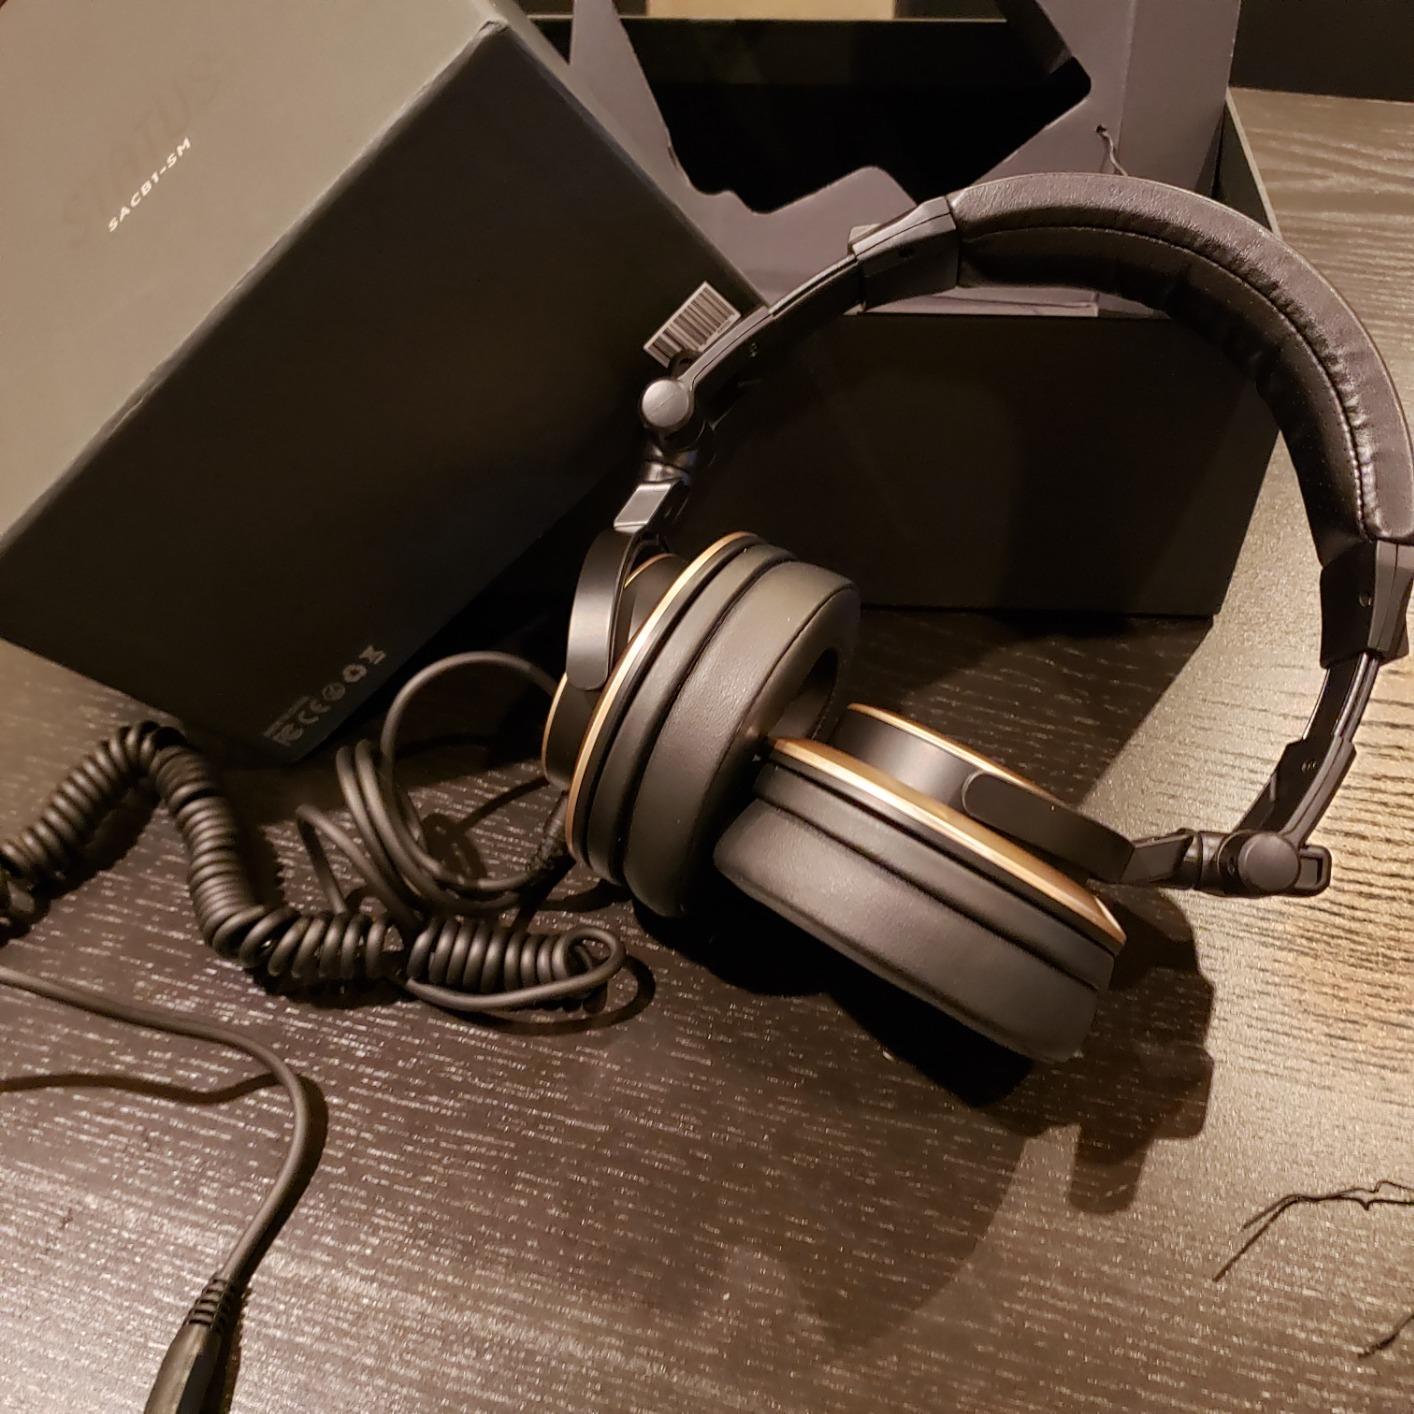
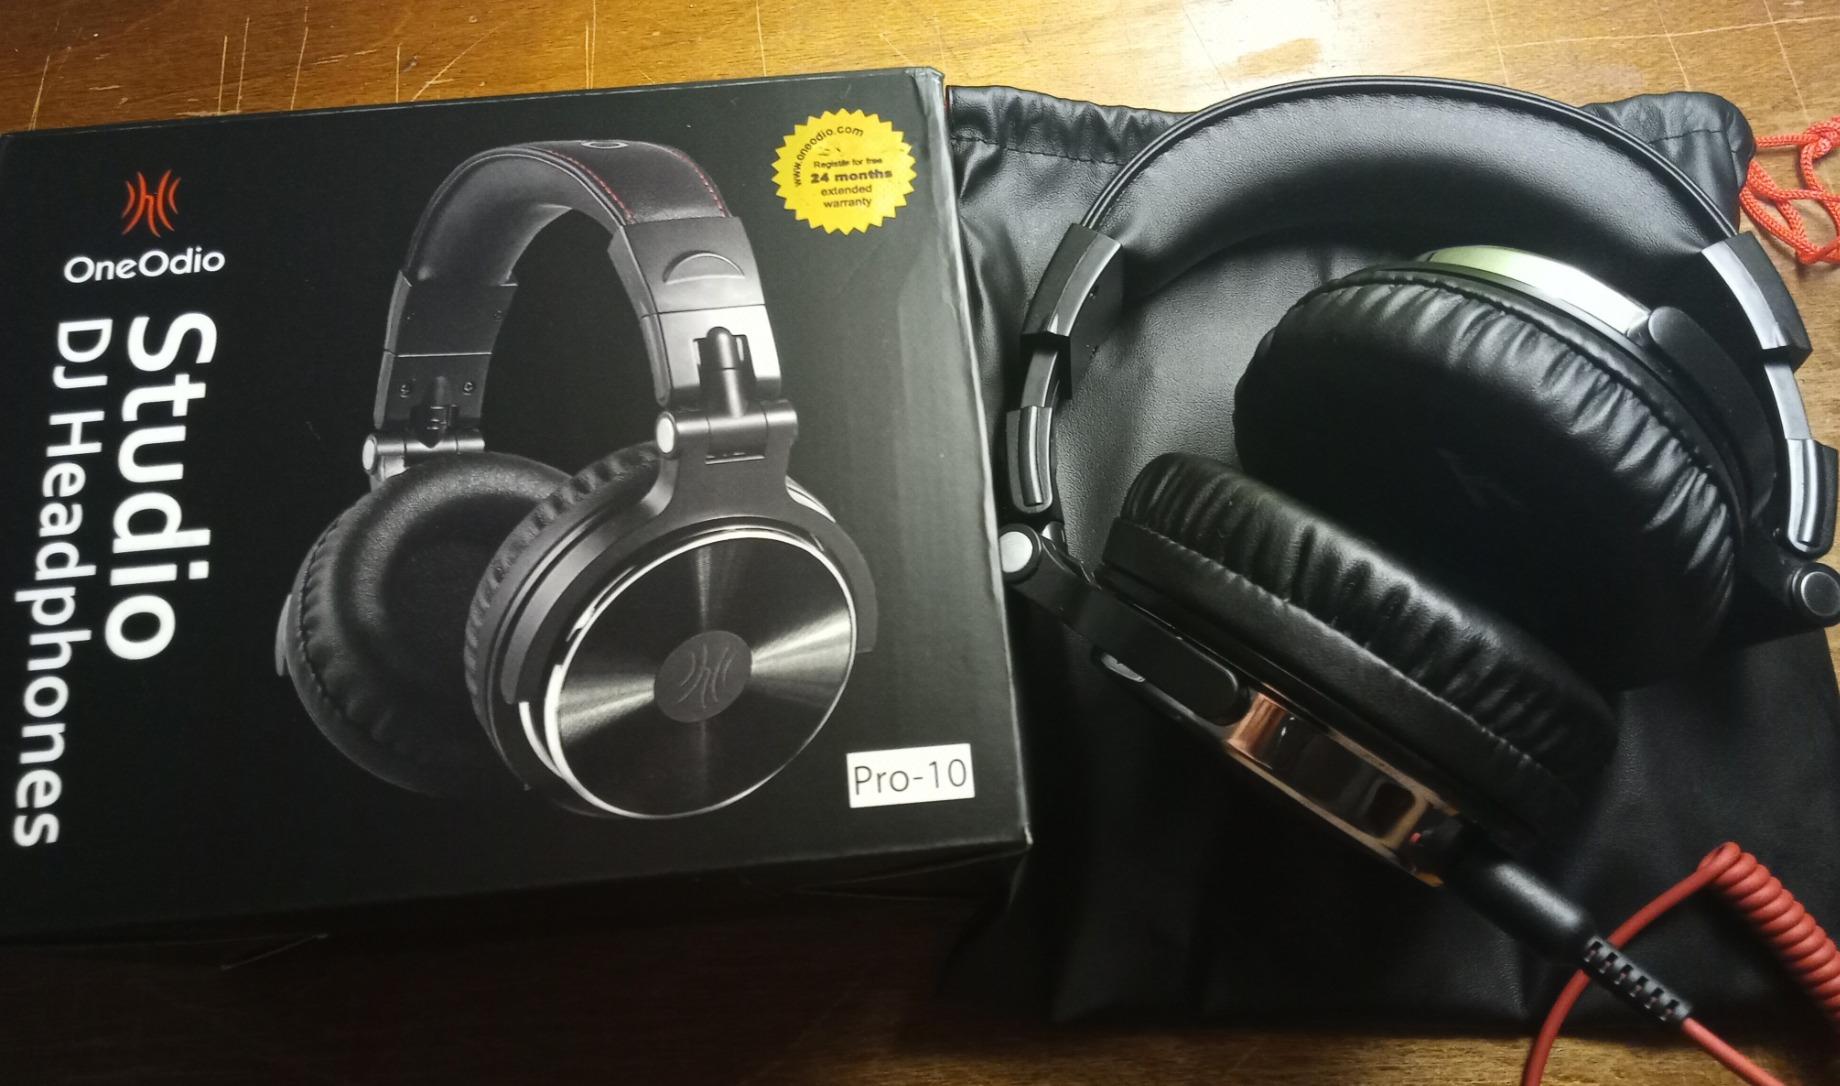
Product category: headphones
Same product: no